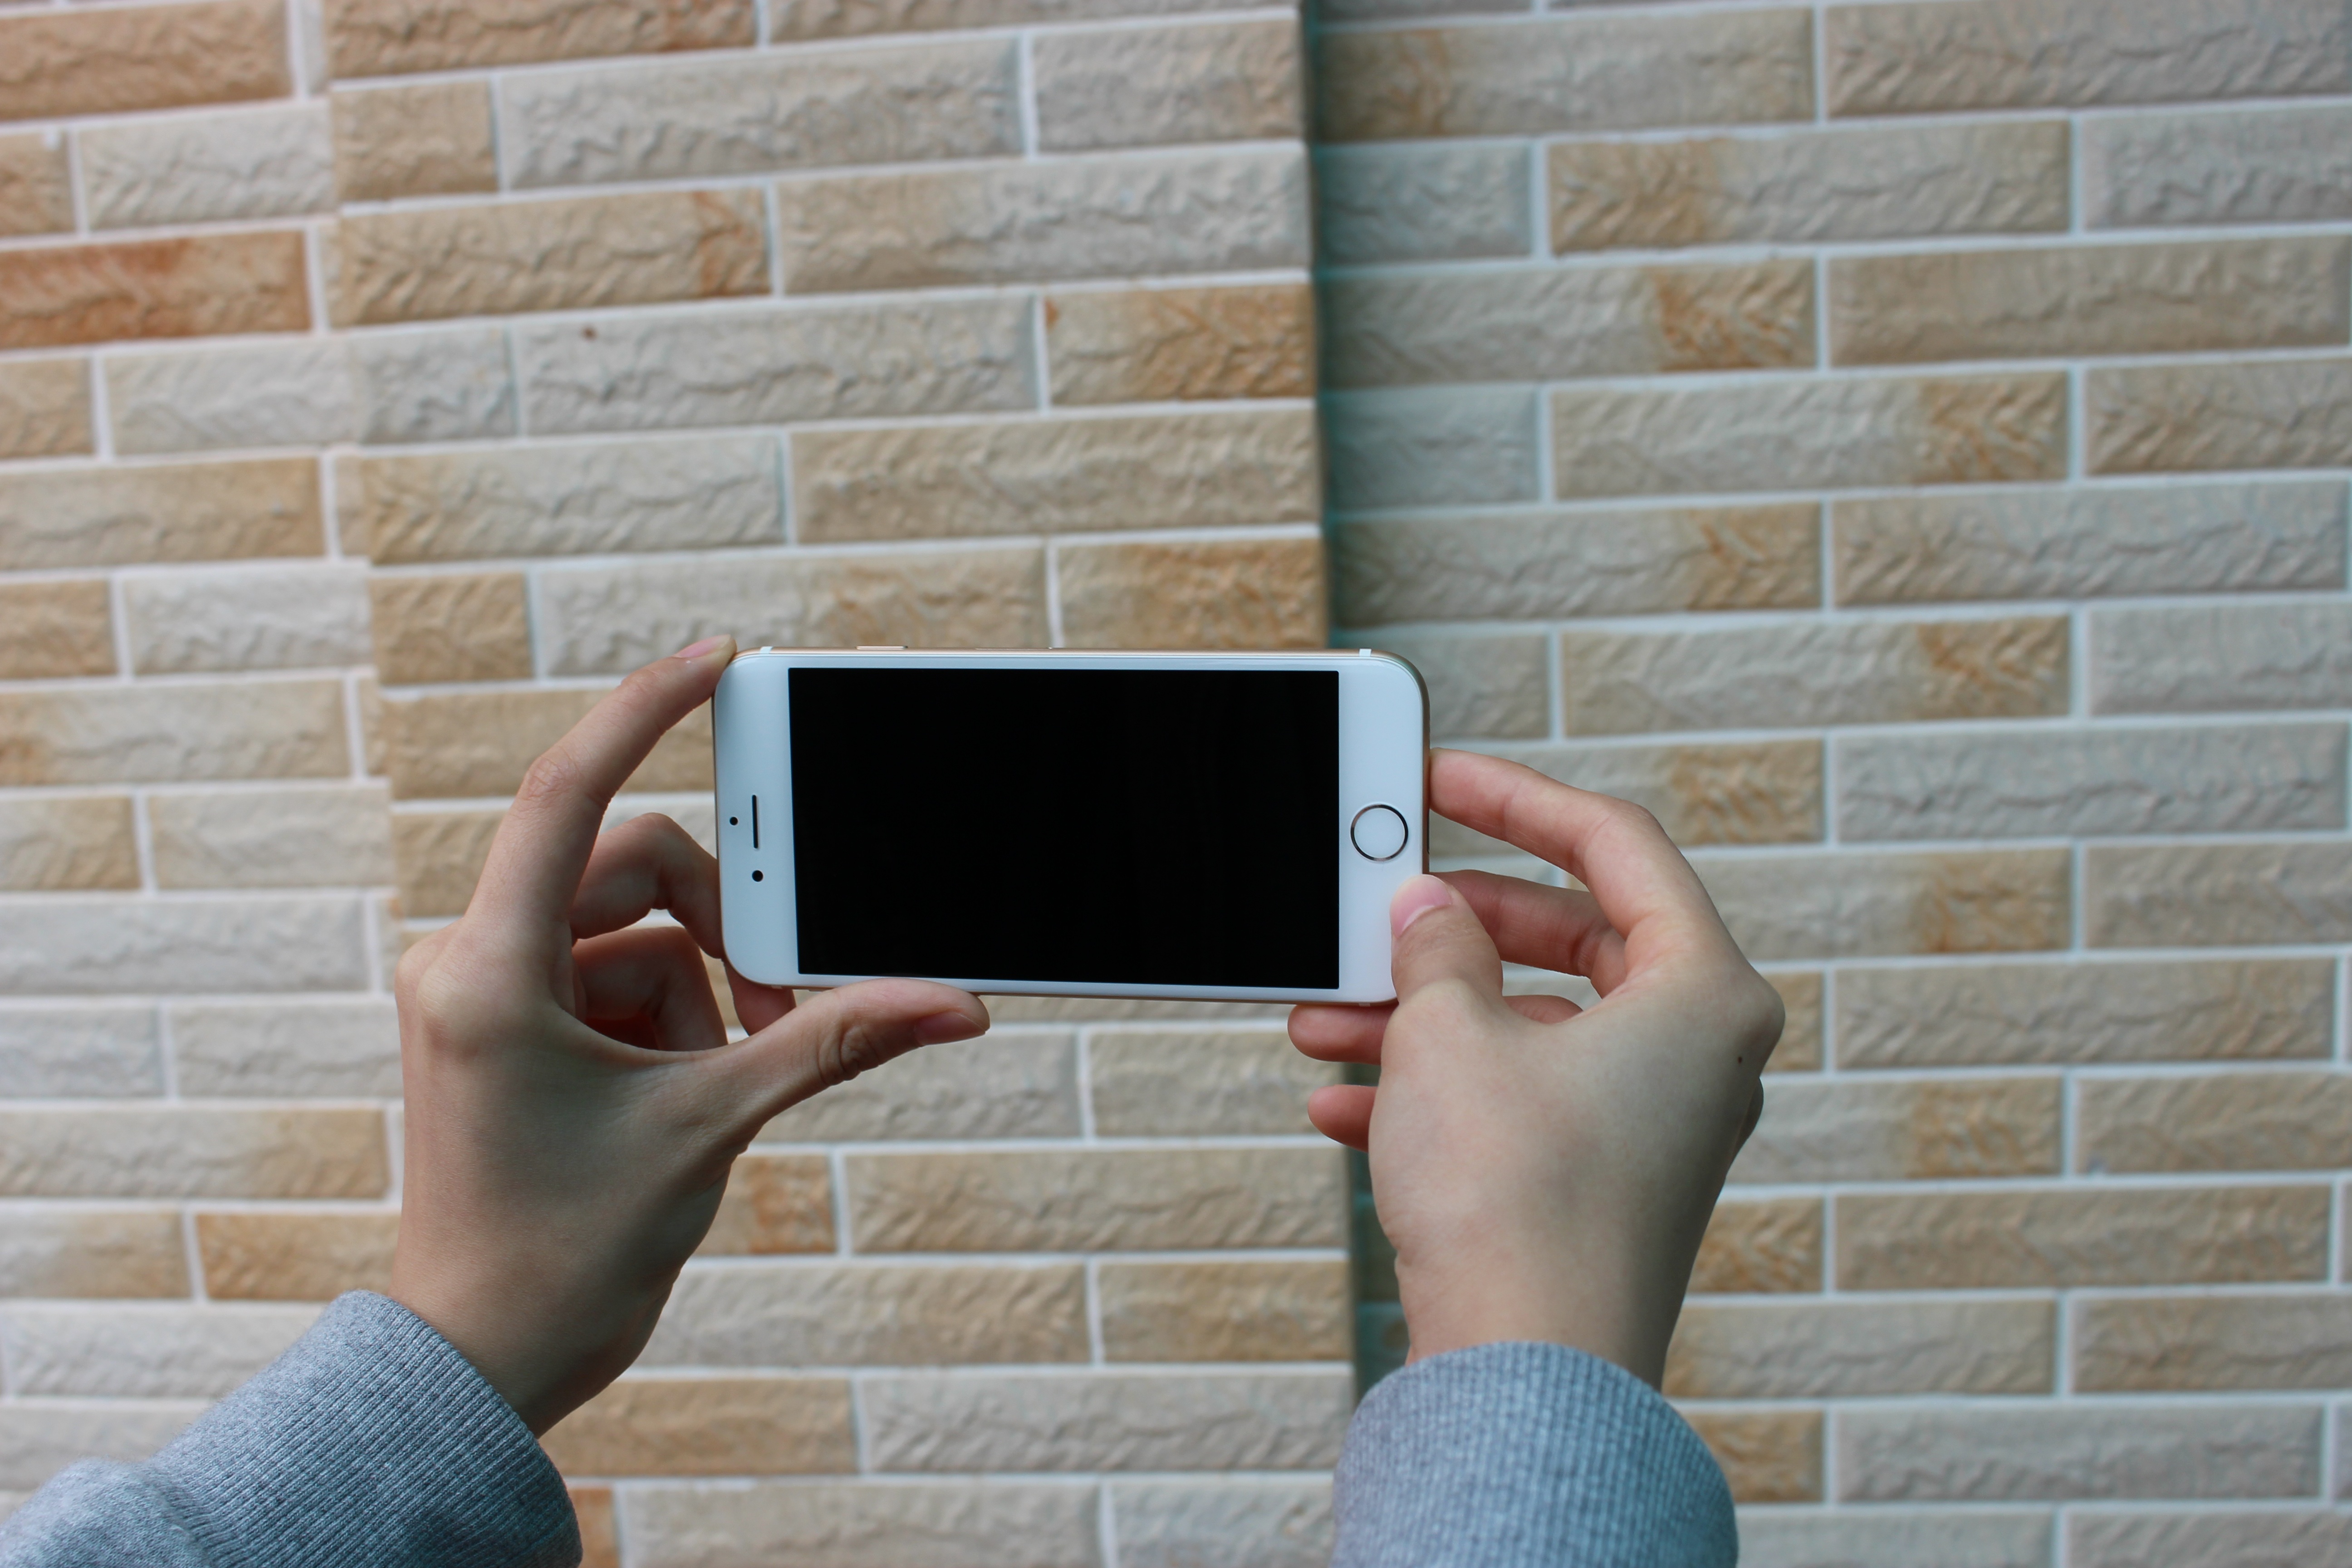
iphone, writing, hand, apple, girl, technology, white, wall, finger, phone, gadget, blue, mobile phone, design, 6s, 6, honeycomb, ios, data, portable communications device